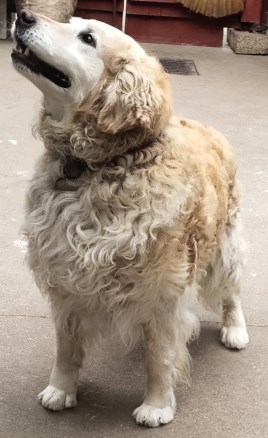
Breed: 5355-n000126-golden_retriever